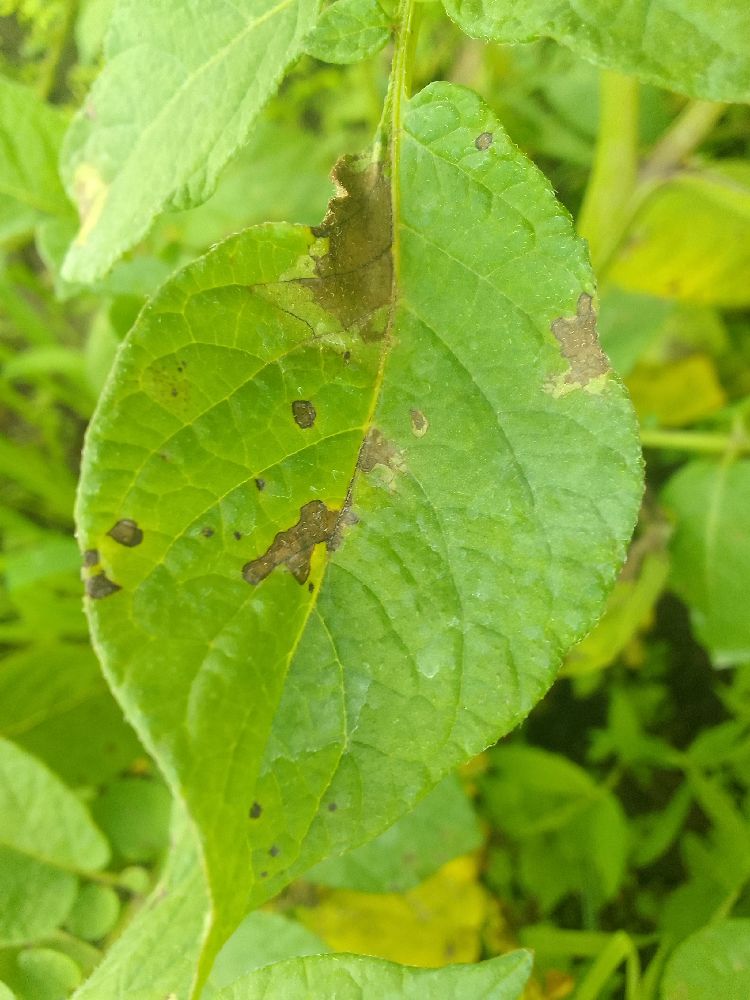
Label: Late blight